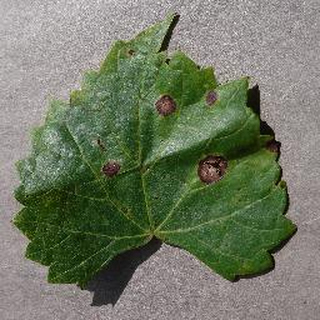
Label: grape_black_rot